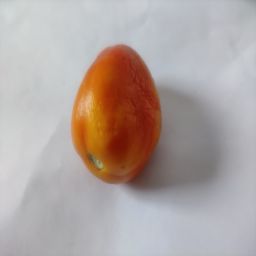
Crop: Tomato
Quality: Old